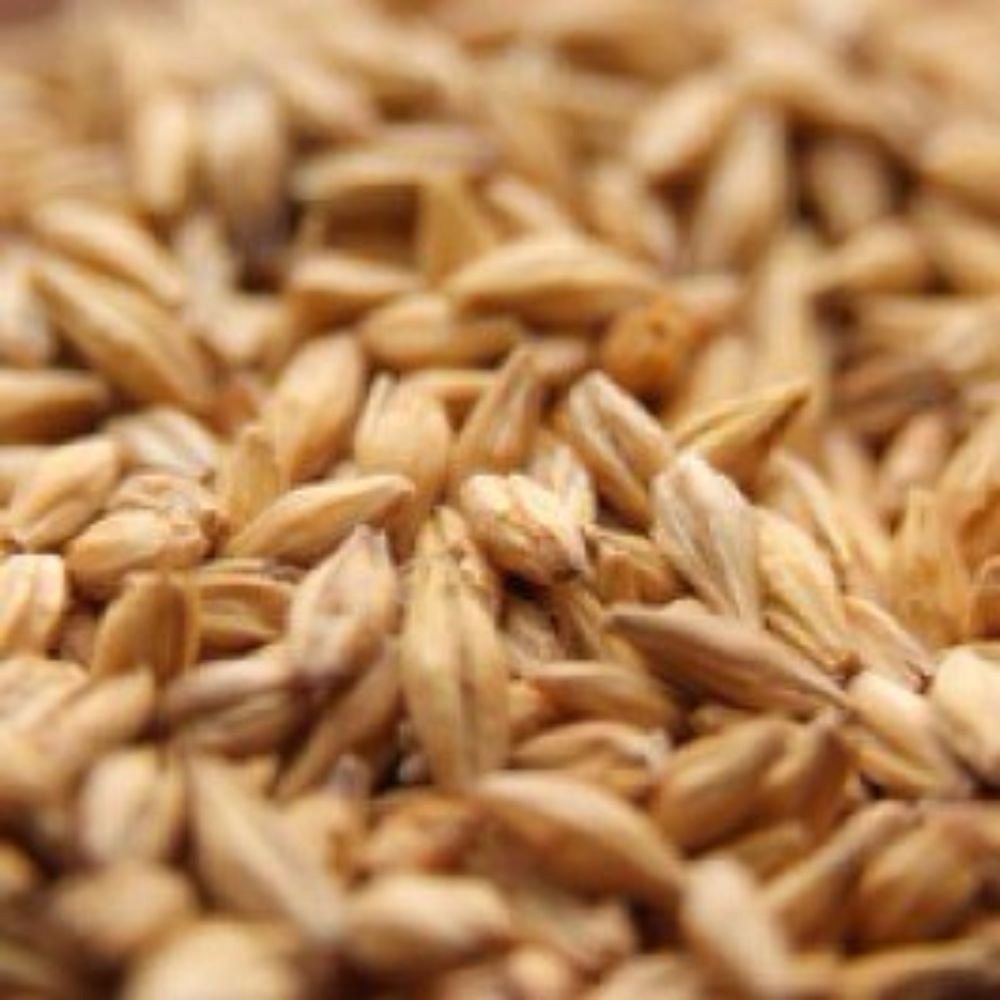
Item Name: Weyermann Acidulated Malt 1 lb
Bullet Point 1: Specialty malt from Germany
Bullet Point 2: 1.7 - 2.8 Lovibond
Bullet Point 3: Usage: 5% max
Product Description: An acid malt from Weyermann.
Value: 1.0
Unit: LB

Price: 9.35